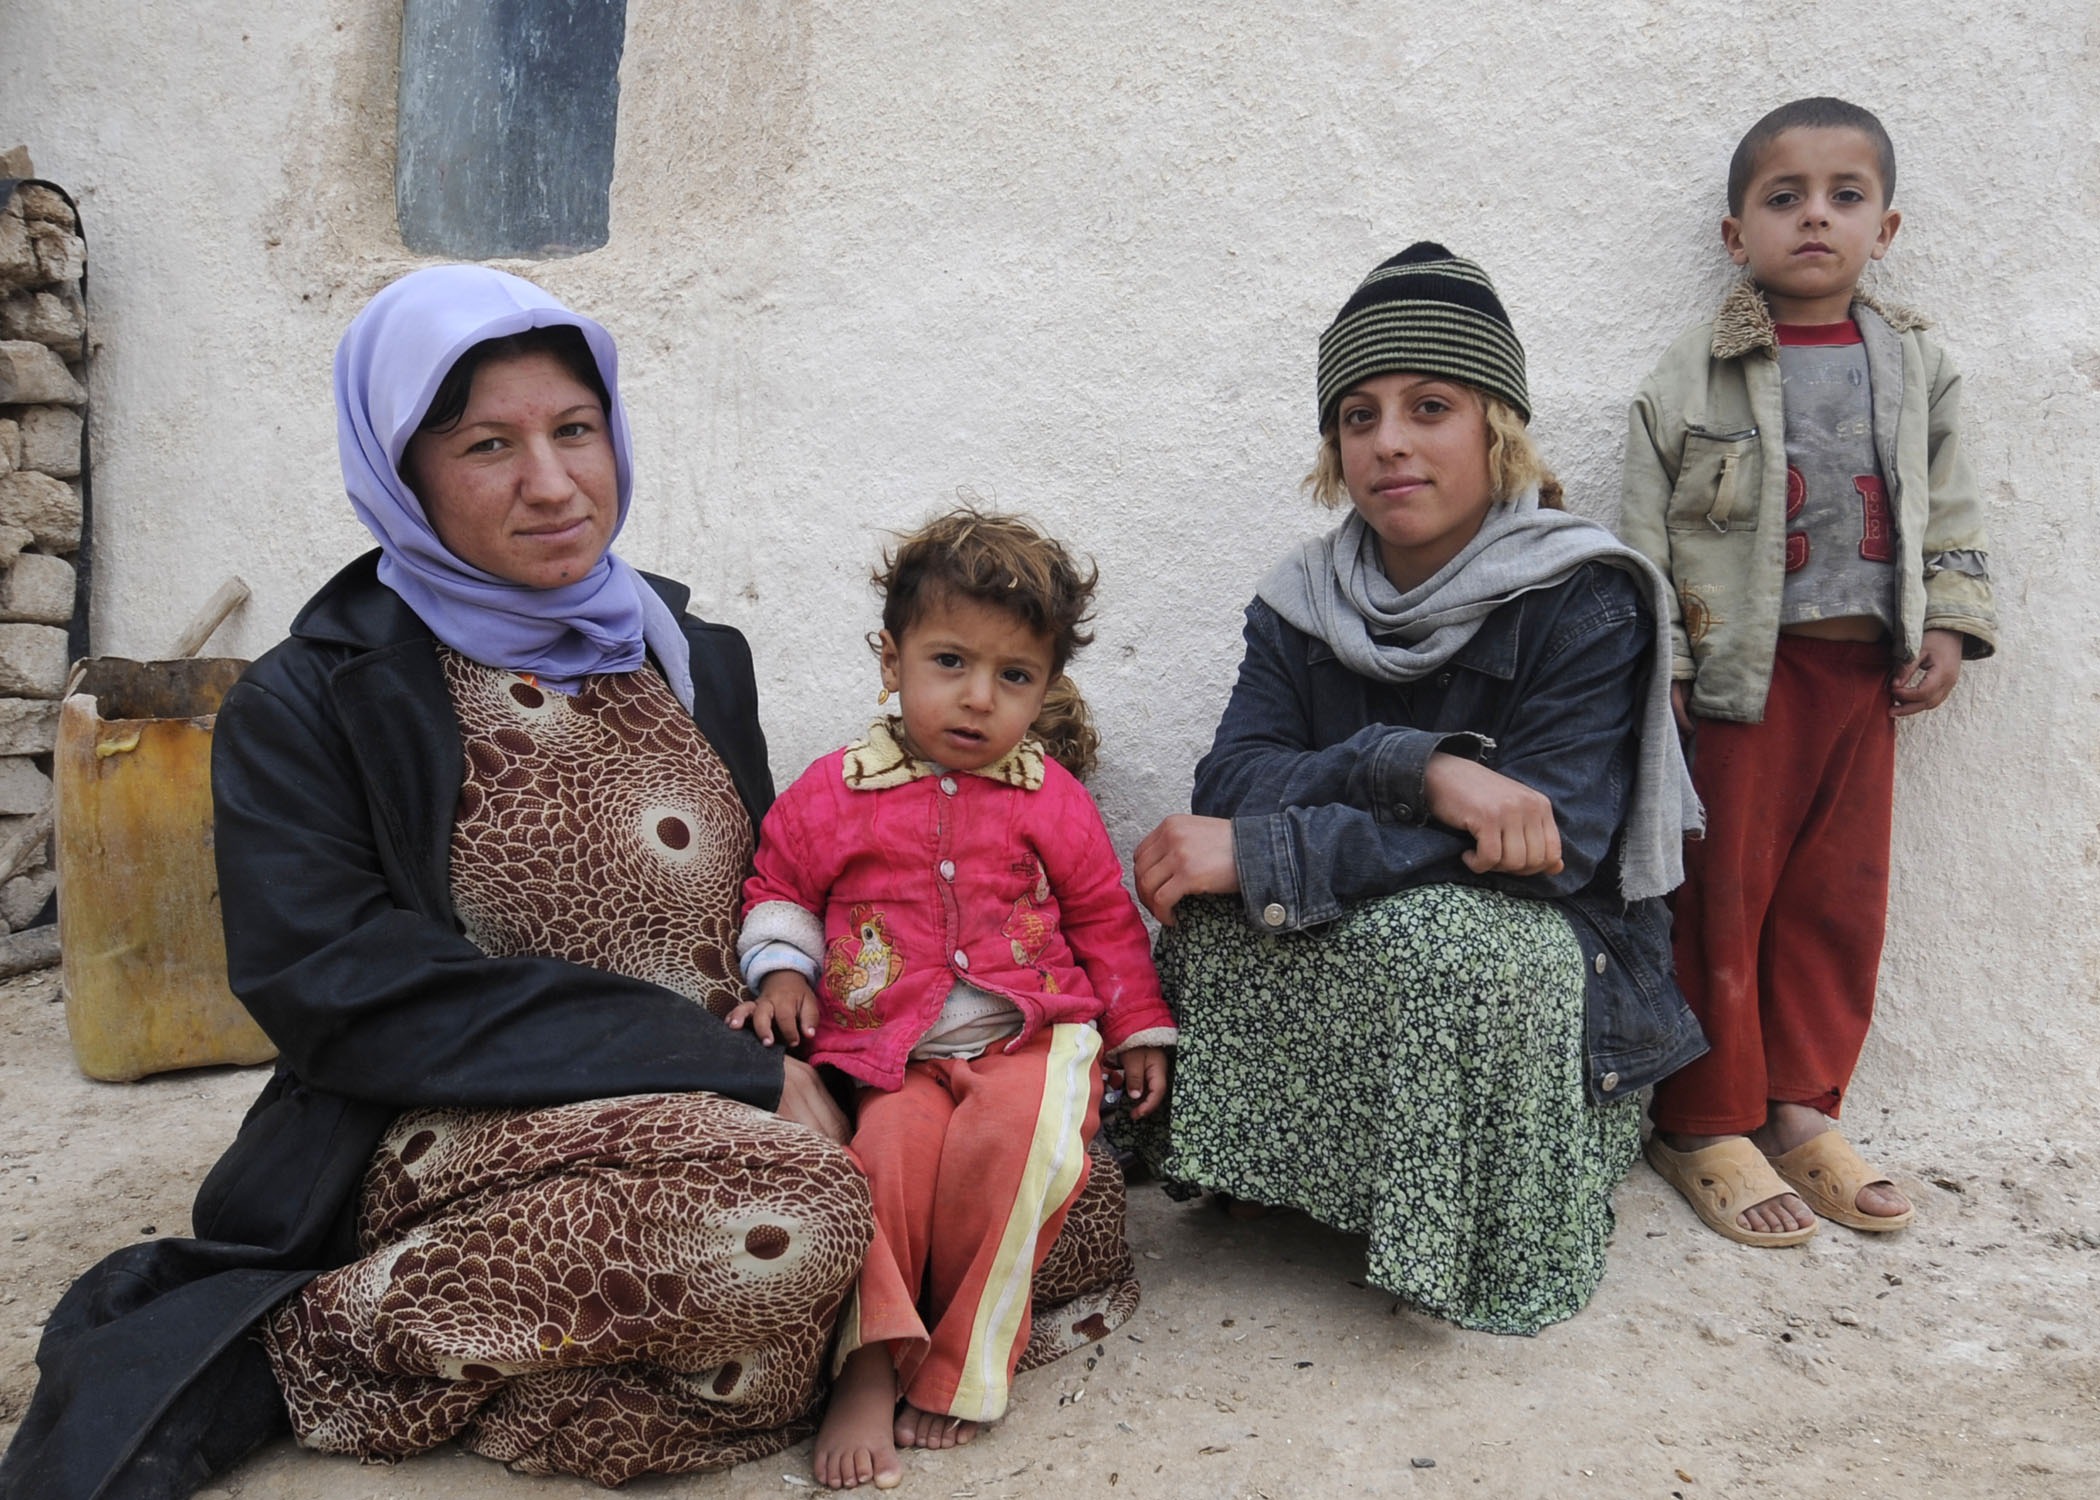
man, person, people, woman, boy, hut, child, outside, family, girls, children, mother, iraq, gathered, social group, iraqi